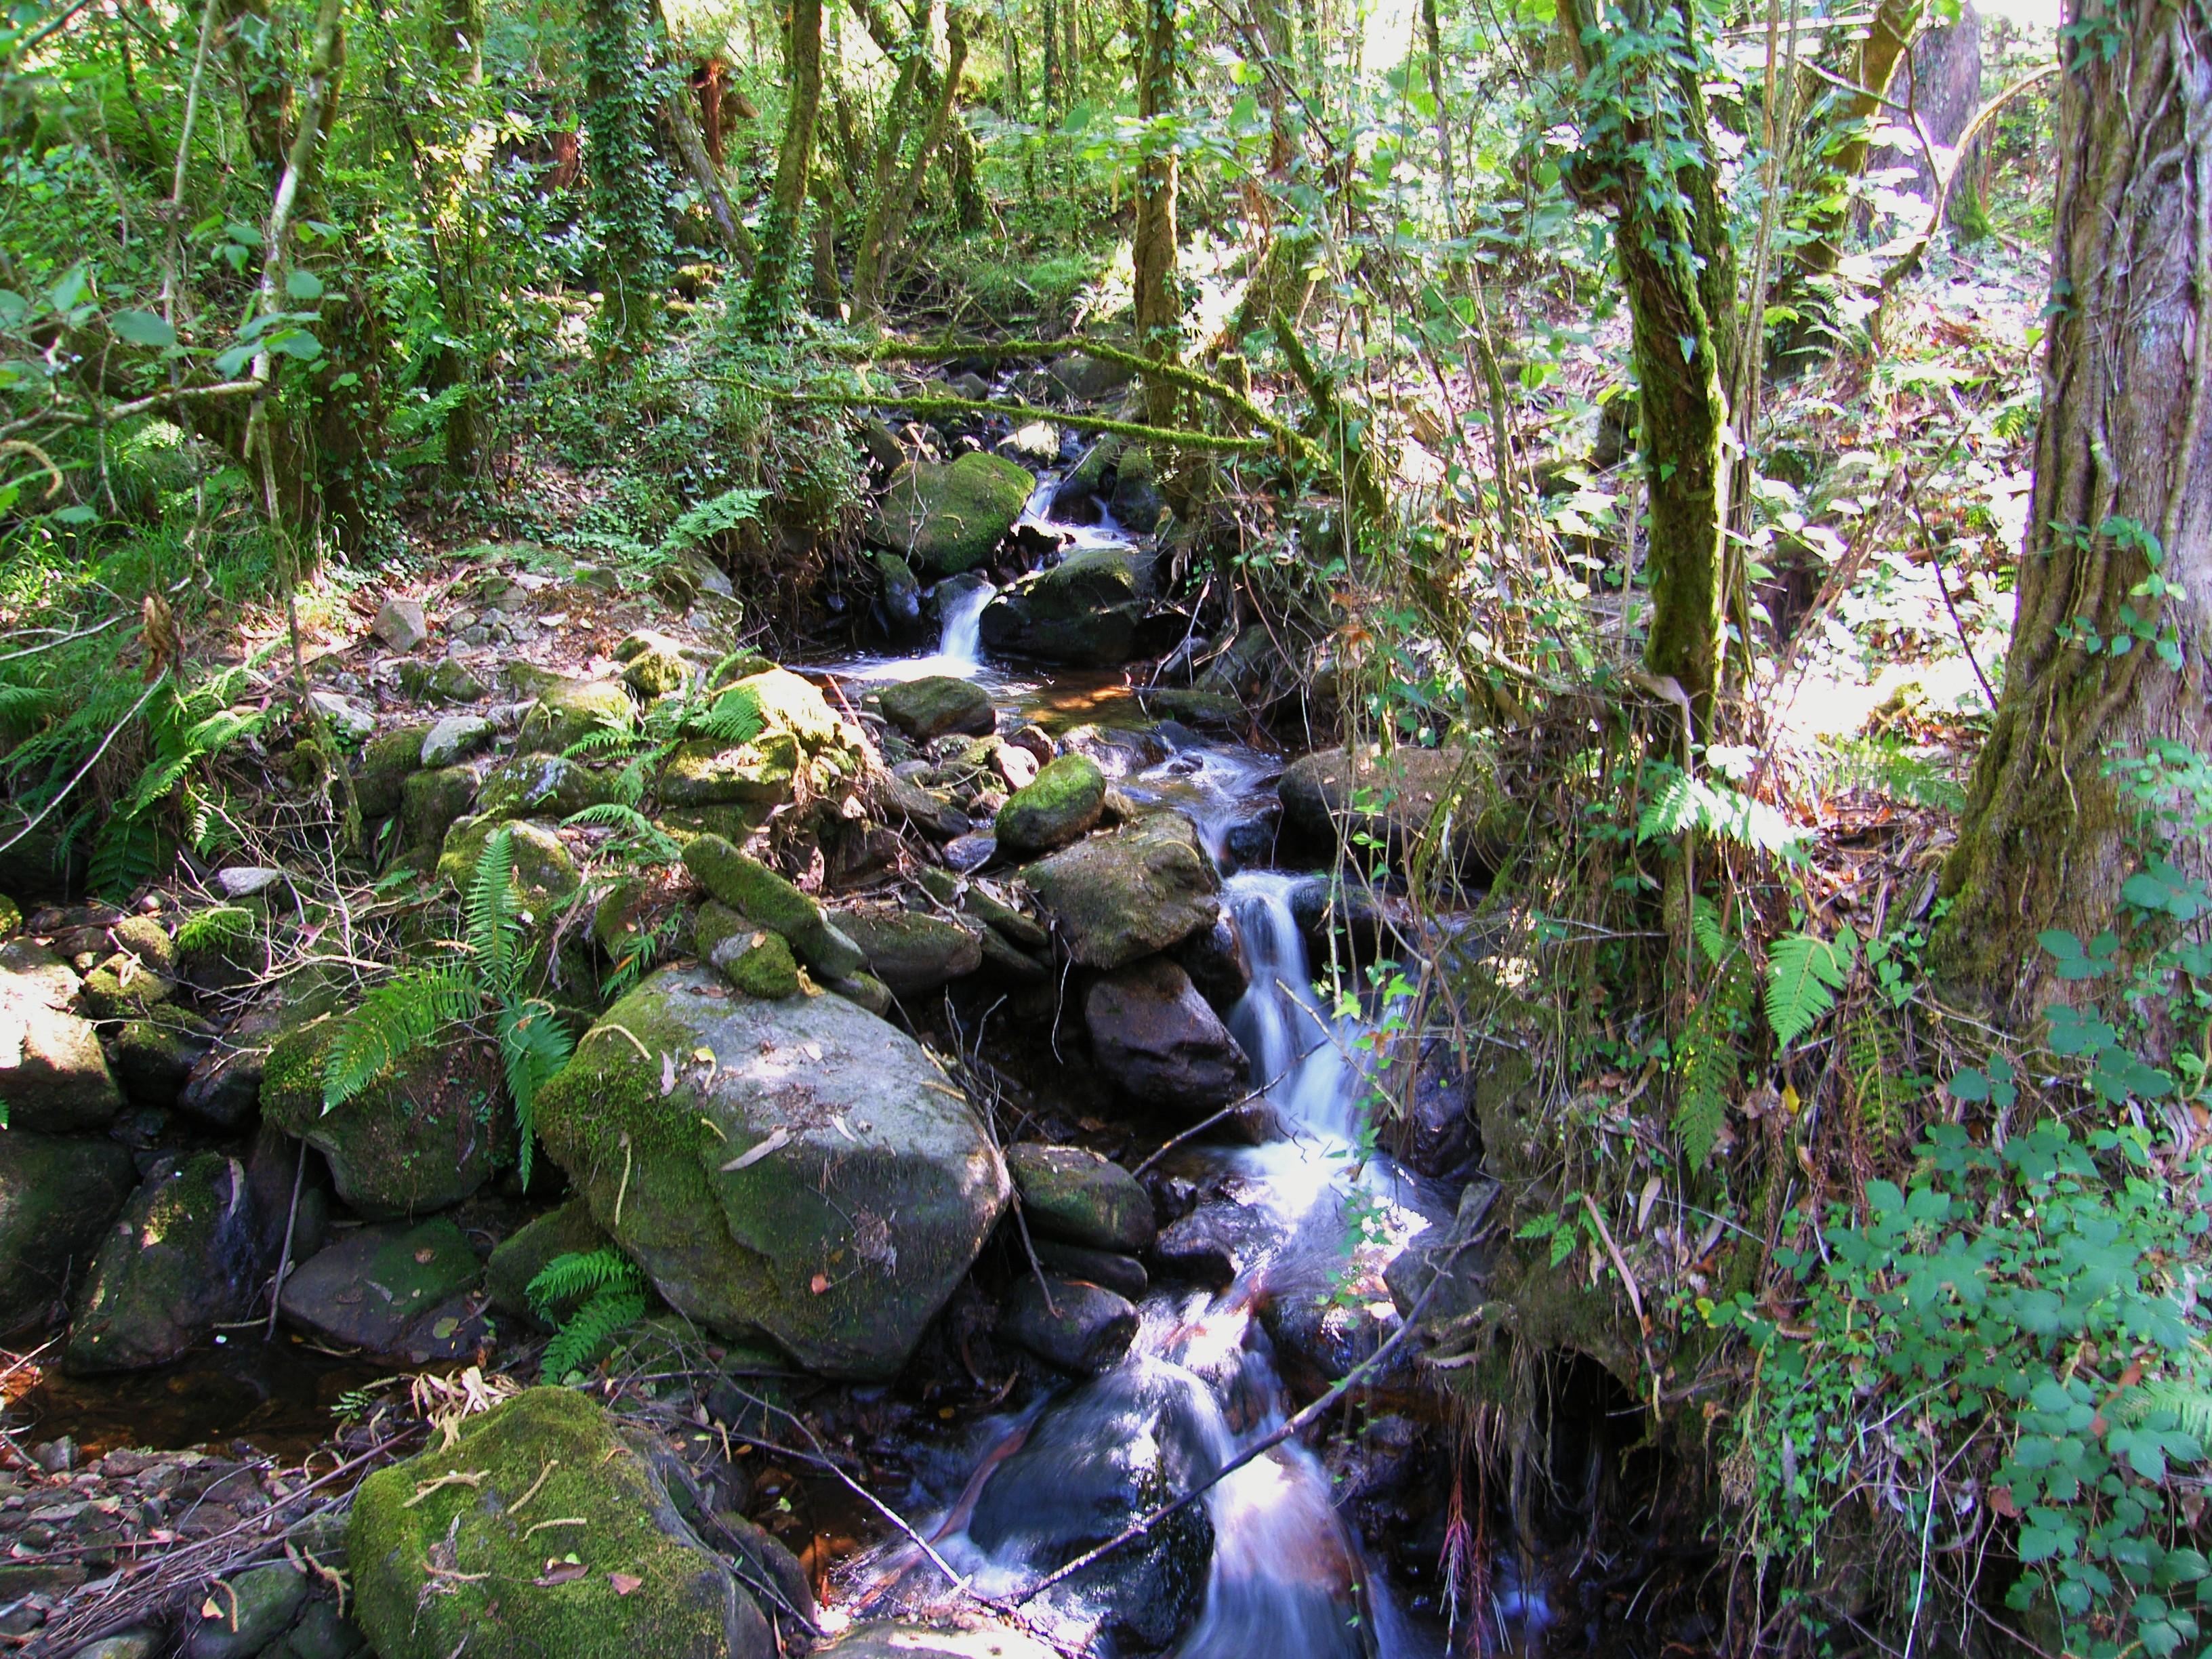
landscape, forest, wilderness, trail, pond, stream, jungle, body of water, la, rainforest, wetland, woodland, habitat, water feature, ecosystem, watercourse, ggl1, coru agaliciaspainscenery, natural environment